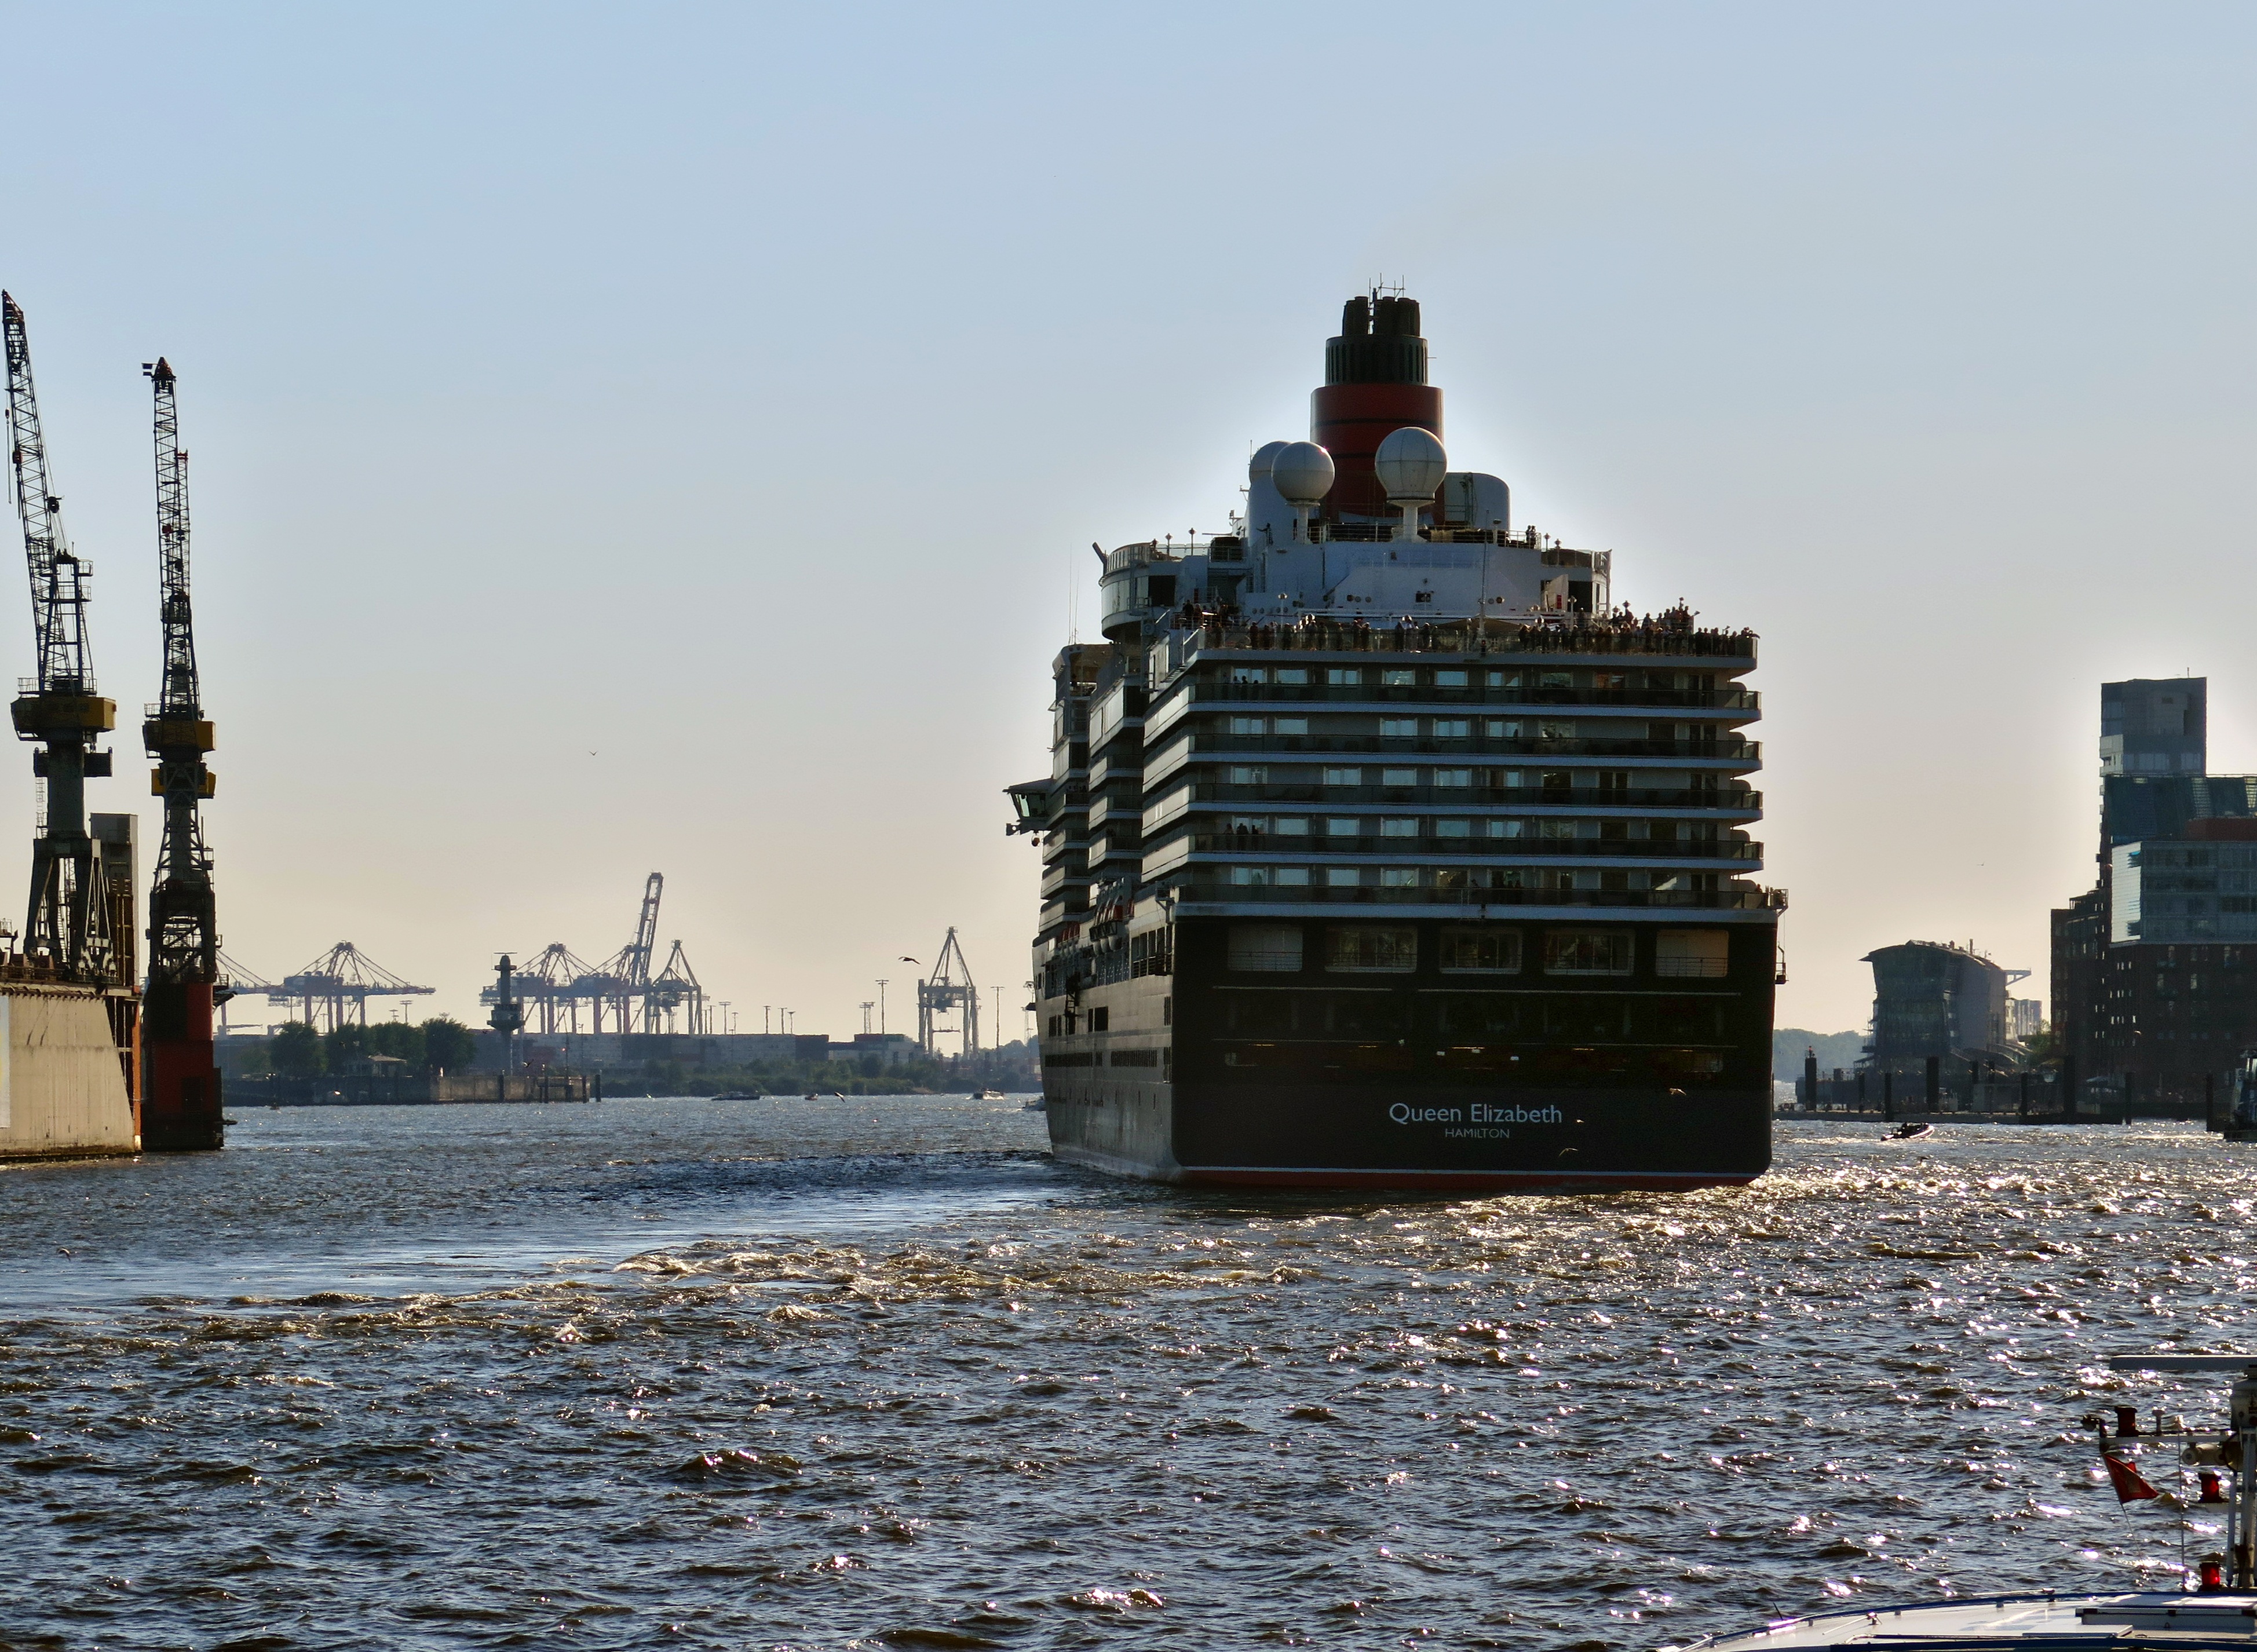
sea, coast, water, dock, sky, skyline, sunlight, city, skyscraper, river, ship, cityscape, reflection, vehicle, tower, landmark, harbor, port, germany, shipping, cruise ship, elbe, hamburg, landungsbr cken, driving cruise ship, holiday cruise, queen elisabeth, urban area